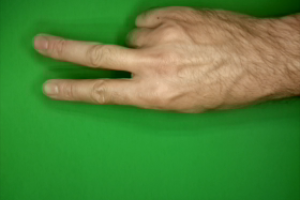
Label: scissors